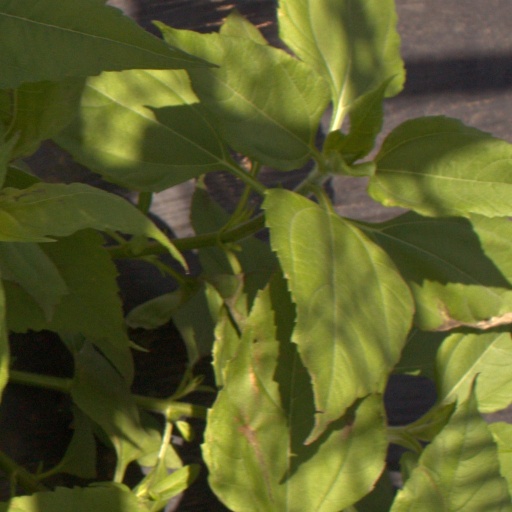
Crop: Jerusalem artichoke